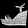
Label: Sandal